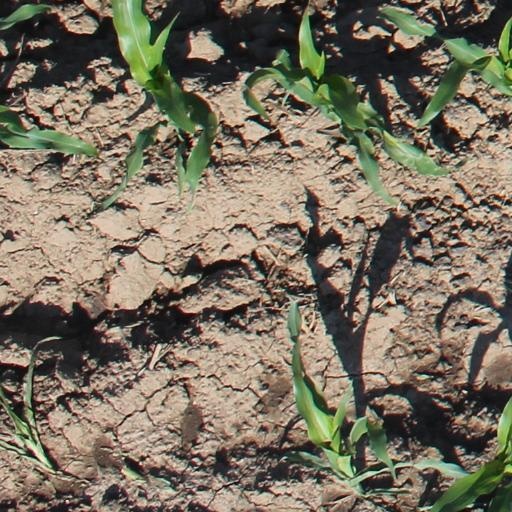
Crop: maize; corn